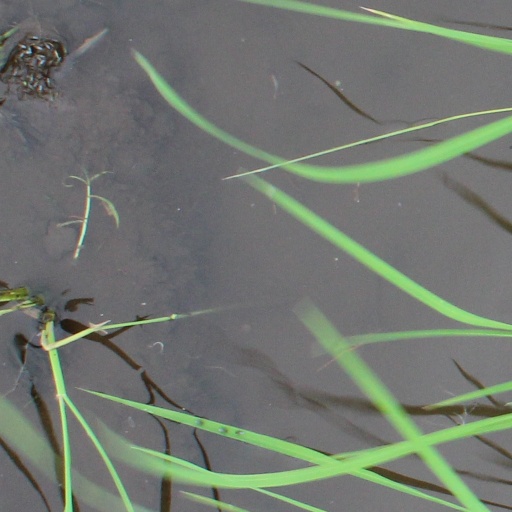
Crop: rice